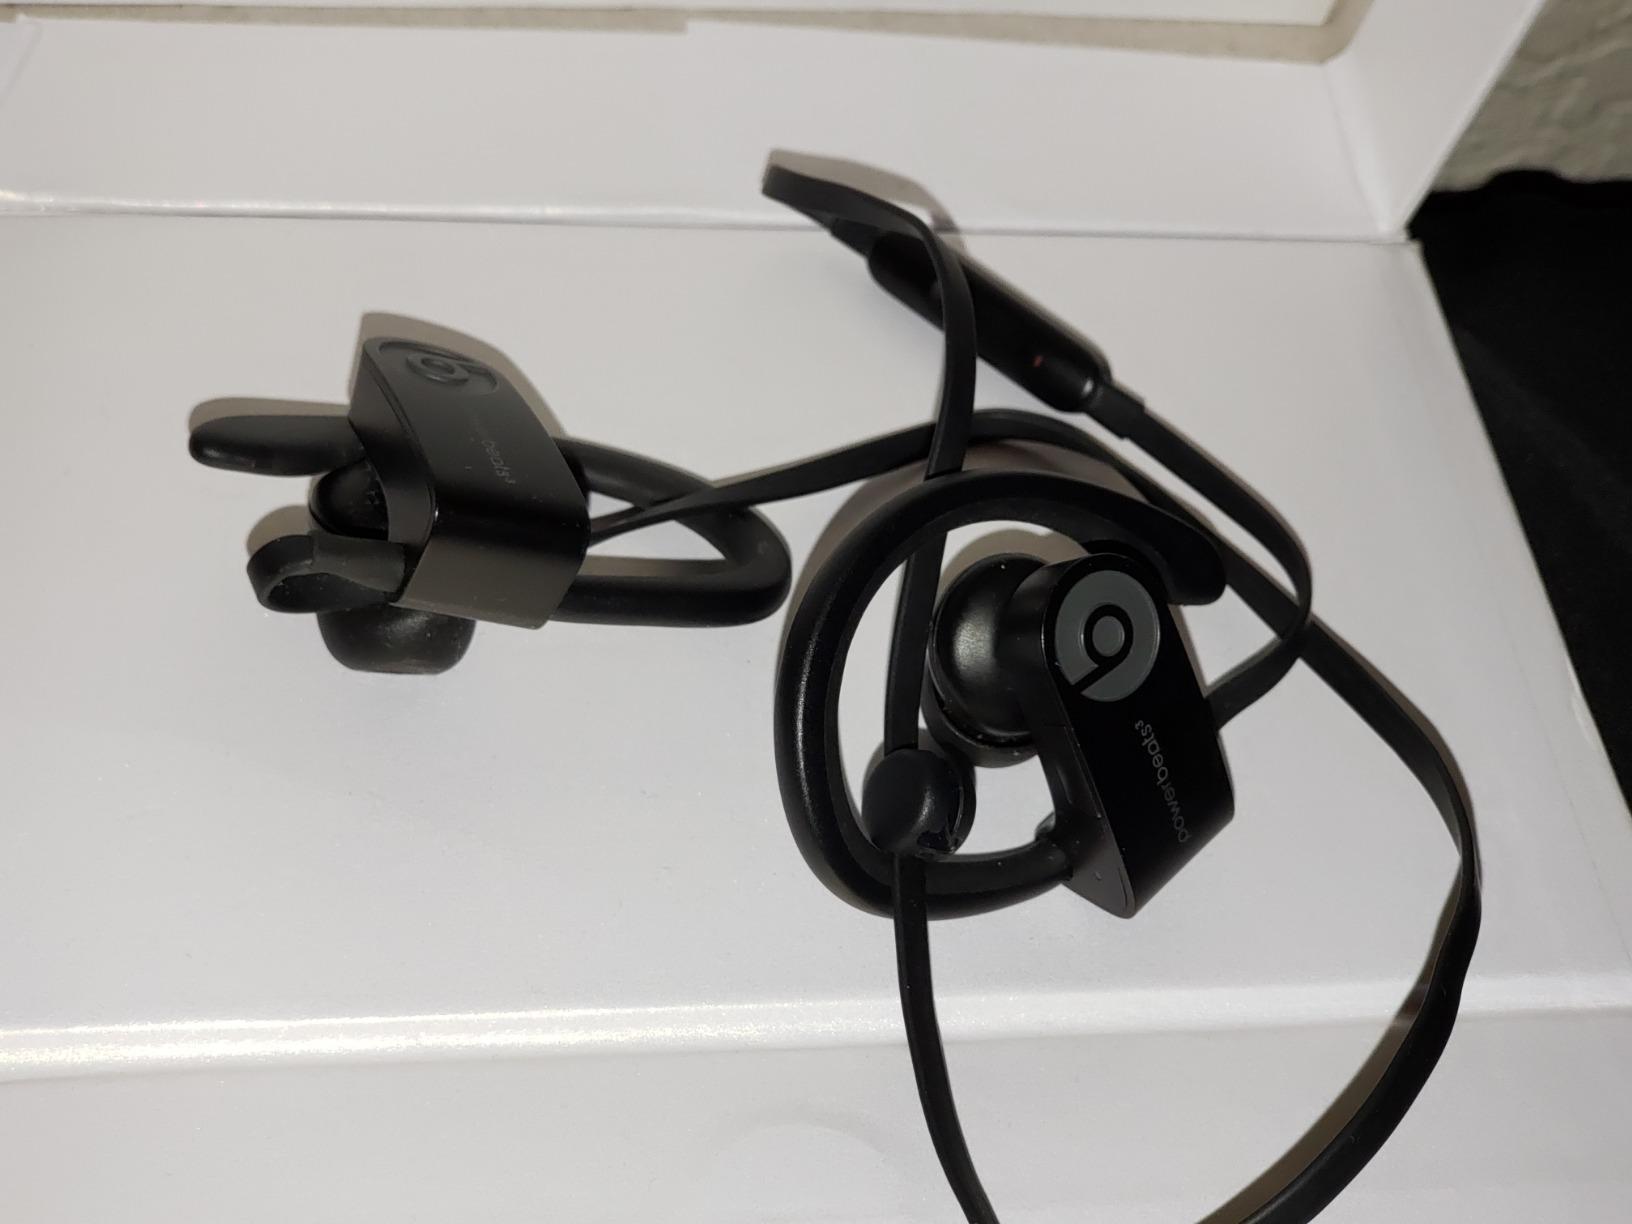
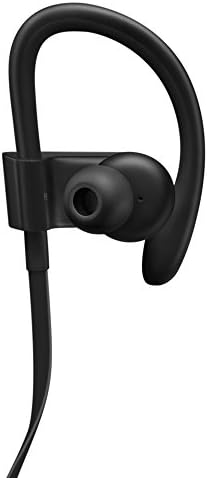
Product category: headphones
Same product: yes